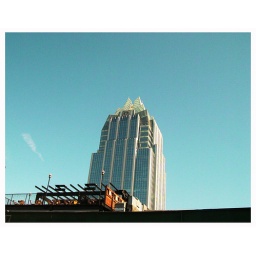
bar and grill in the sky